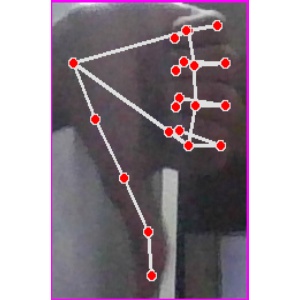
अक्षर: फ